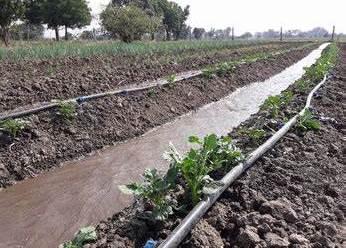
Hii ni shamba ambayo inatumia mifereji ya maji kukuza mimea yake. Shamba hili hutoa mazao mazuri wakati wa kiangaza kwa sababu halihitaji mvua na maji iko kwa wingi wakati wote.